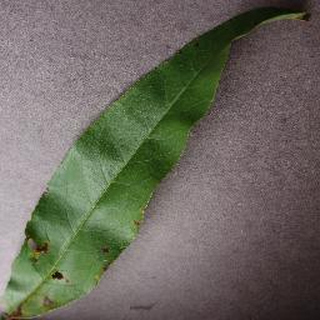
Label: peach_bacterial_spot